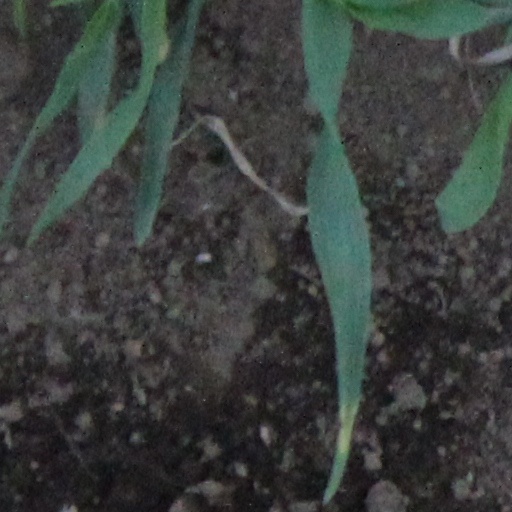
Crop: wheat